The Intern (2000 film)

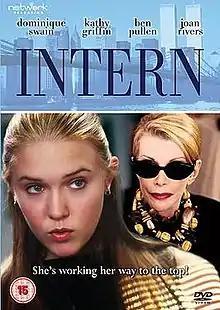
UK DVD cover

Intern is a 2000 American satirical comedy film directed by Michael Lange about the shallow world of fashion magazines. It stars Dominique Swain, Joan Rivers, Peggy Lipton, Paulina Porizkova and Kathy Griffin. The film features multiple cameo appearances including Tommy Hilfiger, Kenneth Cole, Diane von Fürstenberg, Kevyn Aucoin, André Leon Talley, Samia Shoaib, and Gwyneth Paltrow.